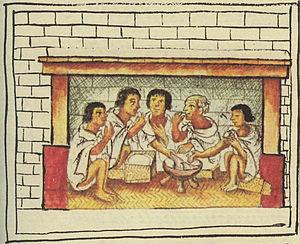
La cuisine mexicaine est considérée comme très variée de par son héritage préhispanique et européen, conséquence de la conquête espagnole de l'empire Aztèque au cours du XVIᵉ siècle. Elle a aussi connu l'influence des cuisines africaines, caraïbéennes, asiatiques et moyen-orientales. La base traditionnelle de cette cuisine est le maïs, ainsi que d'autres aliments d'origine autochtone comme le haricot, l'avocat, la tomate, la dinde, les cacahuètes, la vanille et le piment, accompagnés de riz, transporté par les Espagnols. Les Européens ont amené avec eux un grand nombre d'aliments parmi lesquels les plus importants sont les viandes d'animaux domestiqués, les produits laitiers, et diverses herbes et épices.
Les Aztèques, ou Mexicas, étaient un peuple amérindien du groupe nahua, c'est-à-dire de langue nahuatl.
La cuisine aztèque, c'est-à-dire la préparation des aliments dans l'Empire aztèque avant les premiers contacts avec les Européens en 1519, se caractérisait par l'utilisation du maïs comme aliment de base principal présent à tous les repas, comme le blé en Europe ou le riz en Asie de l'Est, notamment sous la forme de tortillas, tamales, gruau ou atoles. La cuisson des grains de maïs dans des solutions alcalines, un processus appelé nixtamalisation, augmentait significativement la valeur nutritionnelle de cet aliment de base.